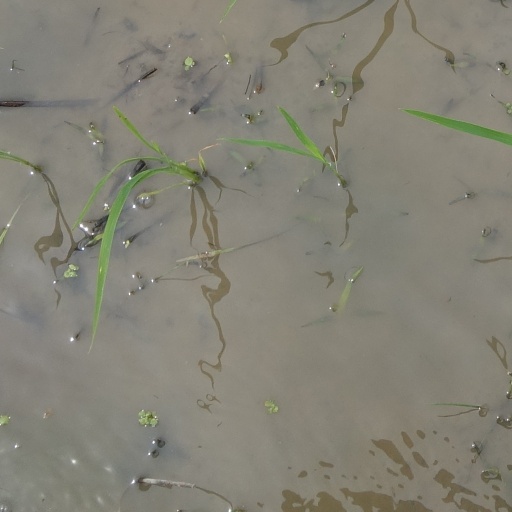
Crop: rice